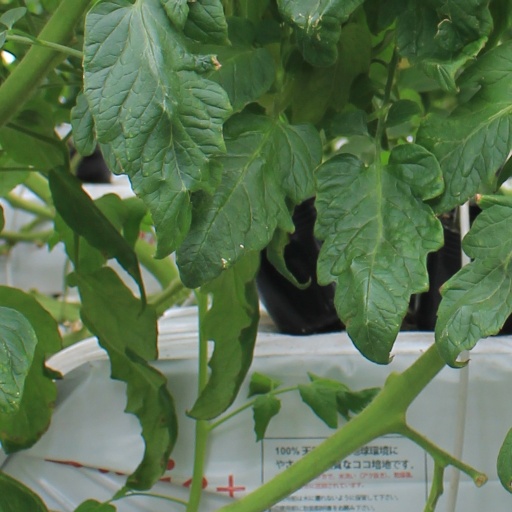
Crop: tomato